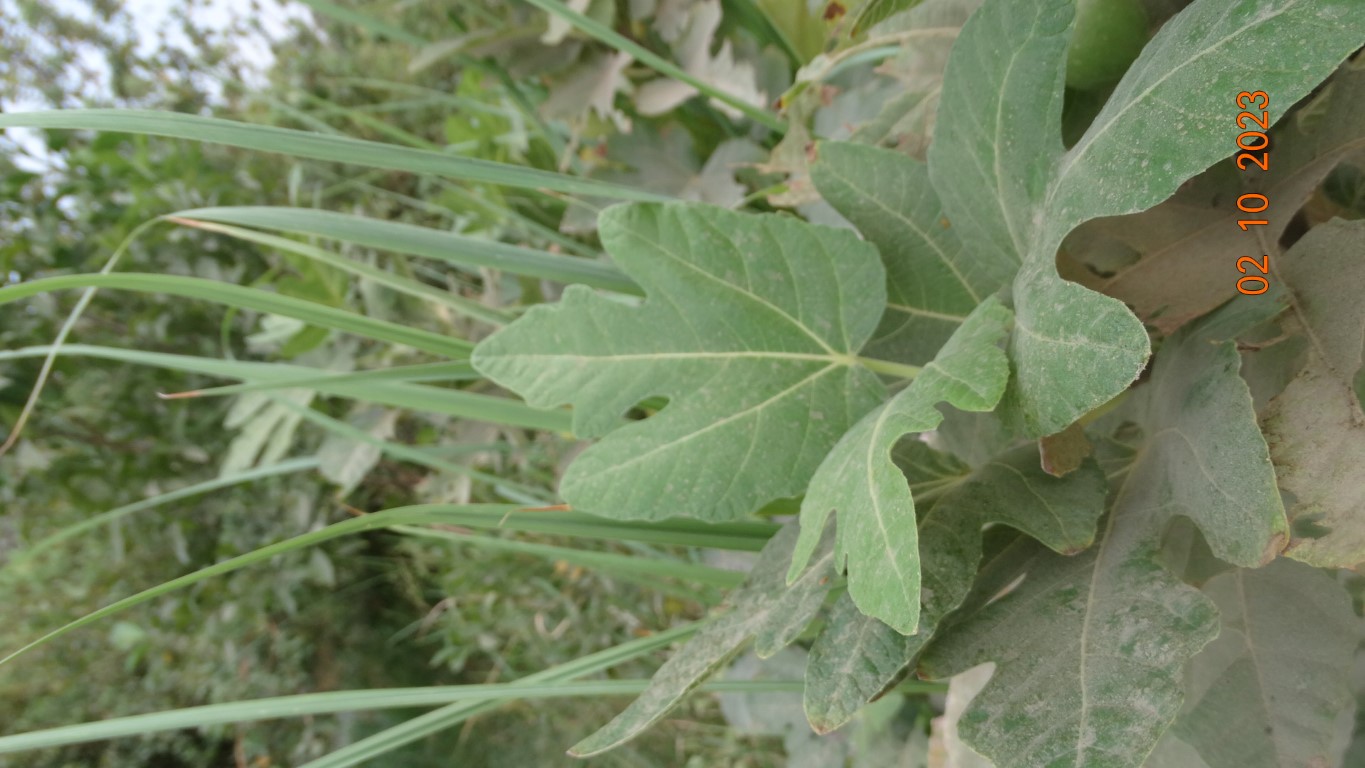
Label: healthy